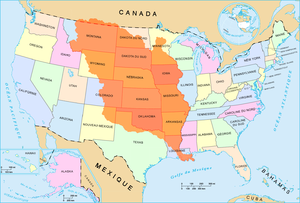
Les relations entre la France et les États-Unis ont débuté avant même la création des États-Unis d'Amérique. Le 3 mai 1803, Napoléon vend la Louisiane aux Américains. Depuis la guerre d'indépendance des États-Unis, la France est l'un de ses meilleurs alliés politiques. Mais malgré de constantes relations diplomatiques, ces deux pays sont souvent en conflit sur de nombreux dossiers.
La Louisiane ou Louisiane française était un territoire de la Nouvelle-France, espace contrôlé par les Français en Amérique du Nord, aux XVIIᵉ et XVIIIᵉ siècles. Elle fut baptisée en l'honneur du roi Louis XIV par l'explorateur Cavelier de La Salle. Immense espace allant des Grands Lacs au golfe du Mexique, elle était divisée en deux secteurs appelés « Haute-Louisiane » et « Basse-Louisiane ». Le fleuve Mississippi constituait l'épine dorsale de la colonie.
La langue française est une langue minoritaire aux États-Unis. Les Américains francophones vivent surtout en Louisiane méridionale et dans le nord de la Nouvelle-Angleterre, à la frontière avec les provinces canadiennes du Nouveau-Brunswick et du Québec, et notamment dans l'extrême nord de l'État du Maine.
Thomas Jefferson, né le 13 avril 1743 à Shadwell et mort le 4 juillet 1826 à Monticello, est un homme d'État américain, troisième président des États-Unis, en fonction de 1801 à 1809. Il est également secrétaire d'État des États-Unis entre 1790 et 1793 et vice-président de 1797 à 1801.
La vente de la Louisiane est la cession en 1803 par la France de plus de 2 144 476 km² de territoire aux États-Unis au prix de 3 cents par acre, soit plus de 15 millions de dollars ou 80 millions de francs français au total, somme équivalente en dollars de 2020 à 342 630 531 $ en tenant compte de l'inflation. Sachant qu'un franc or 1803 se négocie environ 2 000 € en 2017, la vente représente alors 160 milliards d'euros.